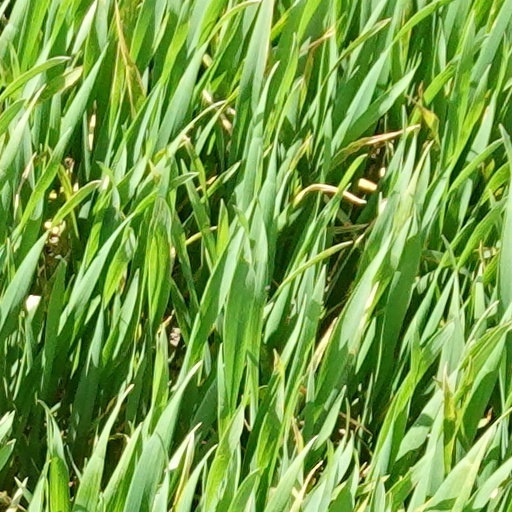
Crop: wheat